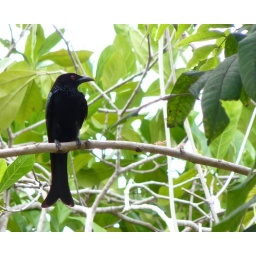
Spangled Drongo (Dicrurus bracteatus) sitting in a tree in Mooroobool.